Lucky's Wedding Suit

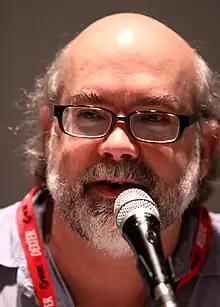
Jim Dauterive wrote the episode.

Luanne remains indifferent to Hank's disgust at the frivolous lawsuit; however, Lucky continues to regret the situation. After discussing things with Hank, Lucky goes back to Johnson and asks to drop the lawsuit, but Johnson guilts him out of dropping by saying that it would be malpractice to do so. Dismayed, Lucky relays Johnson's refusal to the guys, and Dale comes up with a plan: have Lucky fake not being injured so that there will appear to be no grounds to sue. Hank, Dale, and Lucky film a video of Lucky teeing off at the golf course (with Lucky barely suppressing his pain long enough to make it look convincing) and bring it to Johnson, who agrees that the footage is enough to destroy the case. However, Lucky drops a tire pressure gauge on the floor of the law office, and Johnson waits with a smirk for the 'man with the perfectly healthy back' to pick it up, watching as Lucky struggles to reach it. Thinking quickly, Lucky tells Dale that he looks like a bug, and Dale catches on, grabs a nearby umbrella, and knocks Lucky down. With Lucky in pain on the floor of the office, Hank tells Johnson that they could now sue "him" using the same jargon with which he had intended to sue Strickland Propane, since they have the video footage of Lucky appearing healthy prior to coming to his office. Furious, Johnson cuts Lucky a check for $53,000 on the spot.